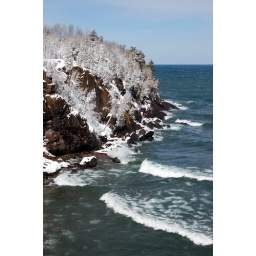
The contrast of the snow against the black rock face is incredible... it was very very very bright outside